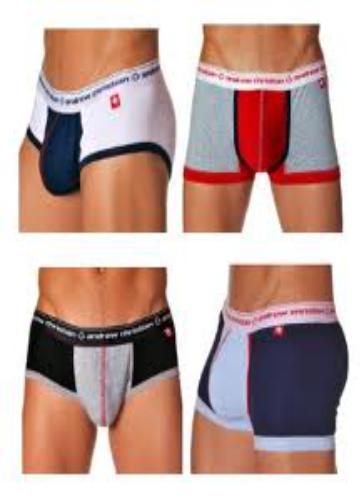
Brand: Andrew Christian
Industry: Clothes